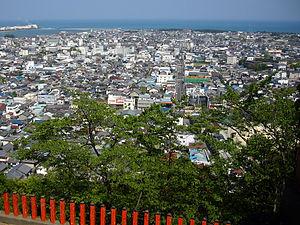
Le Kamikura-jinja est un sanctuaire shinto situé à Shingu, sur le flanc du mont Gongenyama. Il fait partie des routes du pèlerinage de Kumano.
Shingū est une ville portuaire située dans la préfecture de Wakayama, sur l'île de Honshū, au Japon.